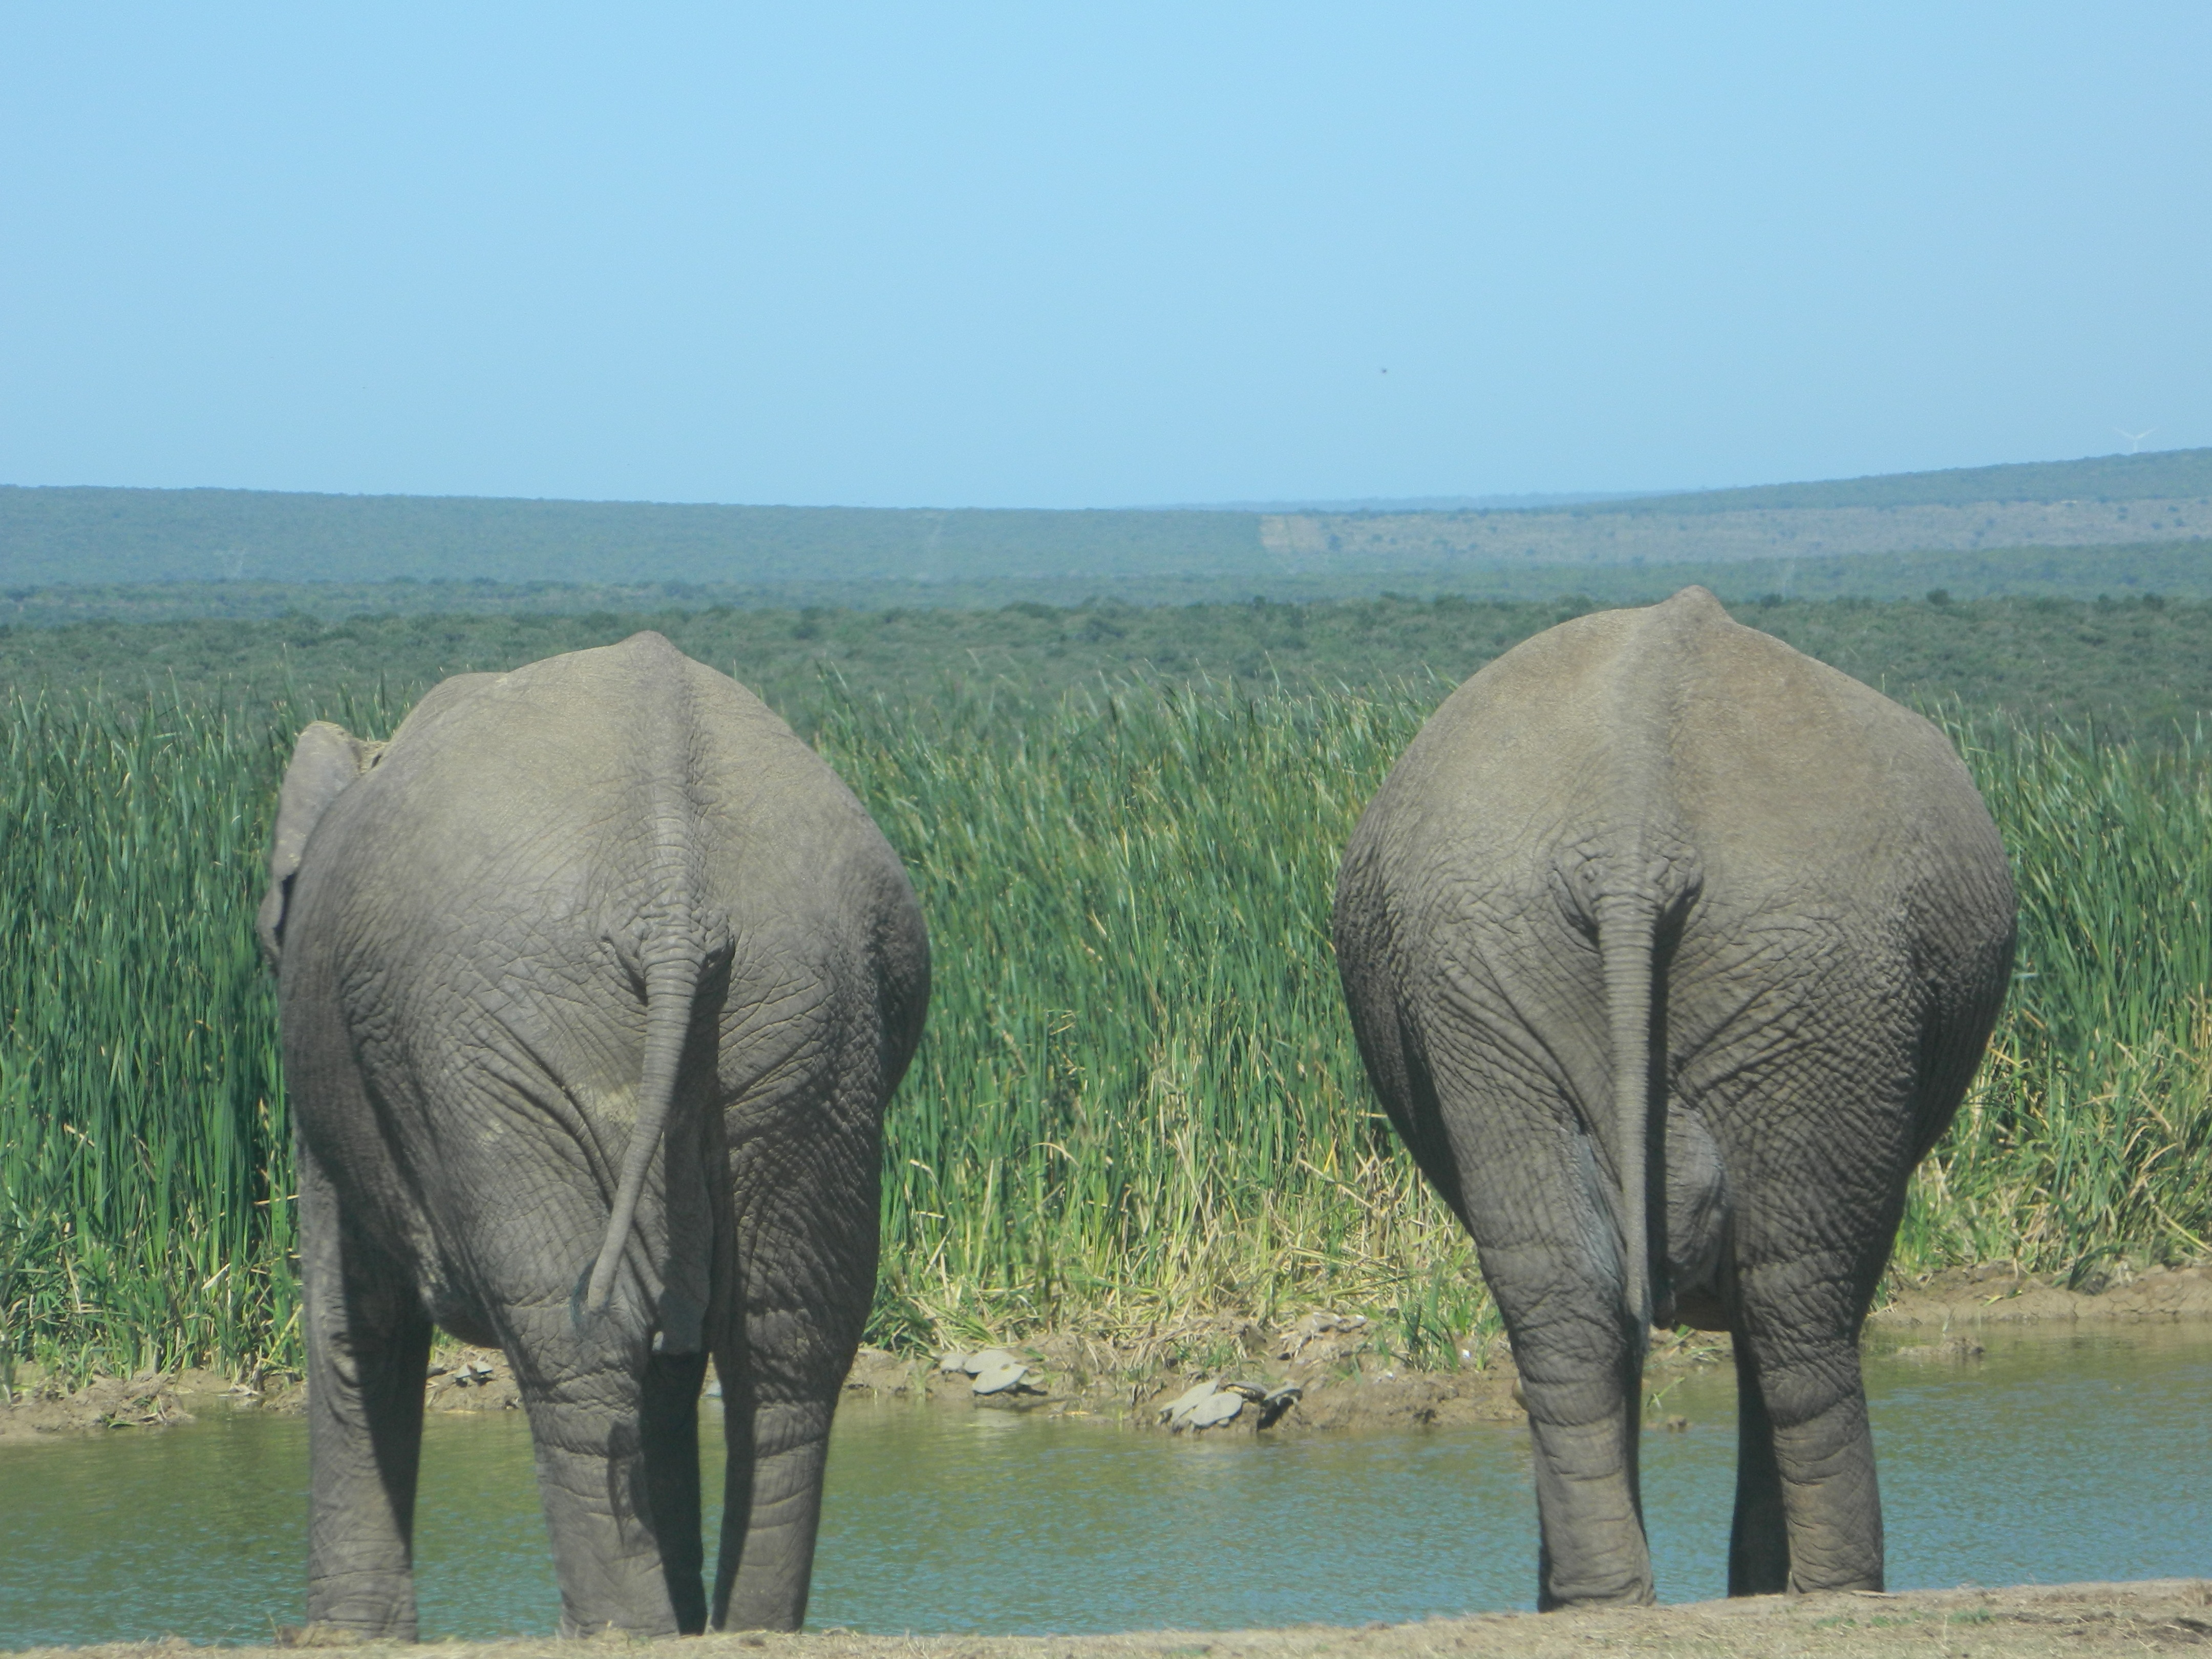
nature, adventure, animal, wildlife, mammal, fauna, savanna, plain, elephant, wild life, savannah, grassland, safari, south africa, indian elephant, african elephant, striped fur, elephants and mammoths